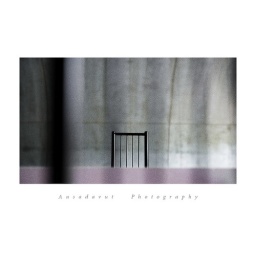
chair in the mirror